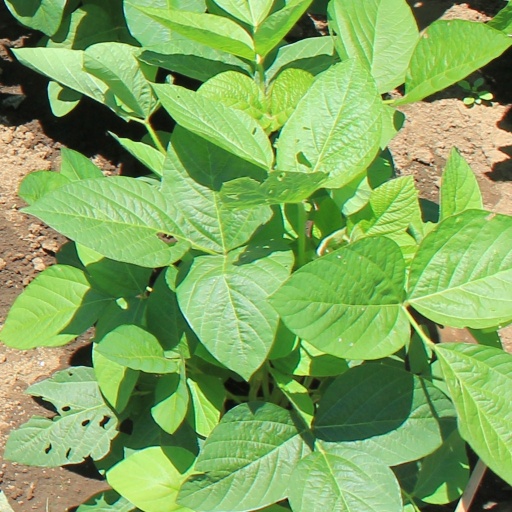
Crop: soybean